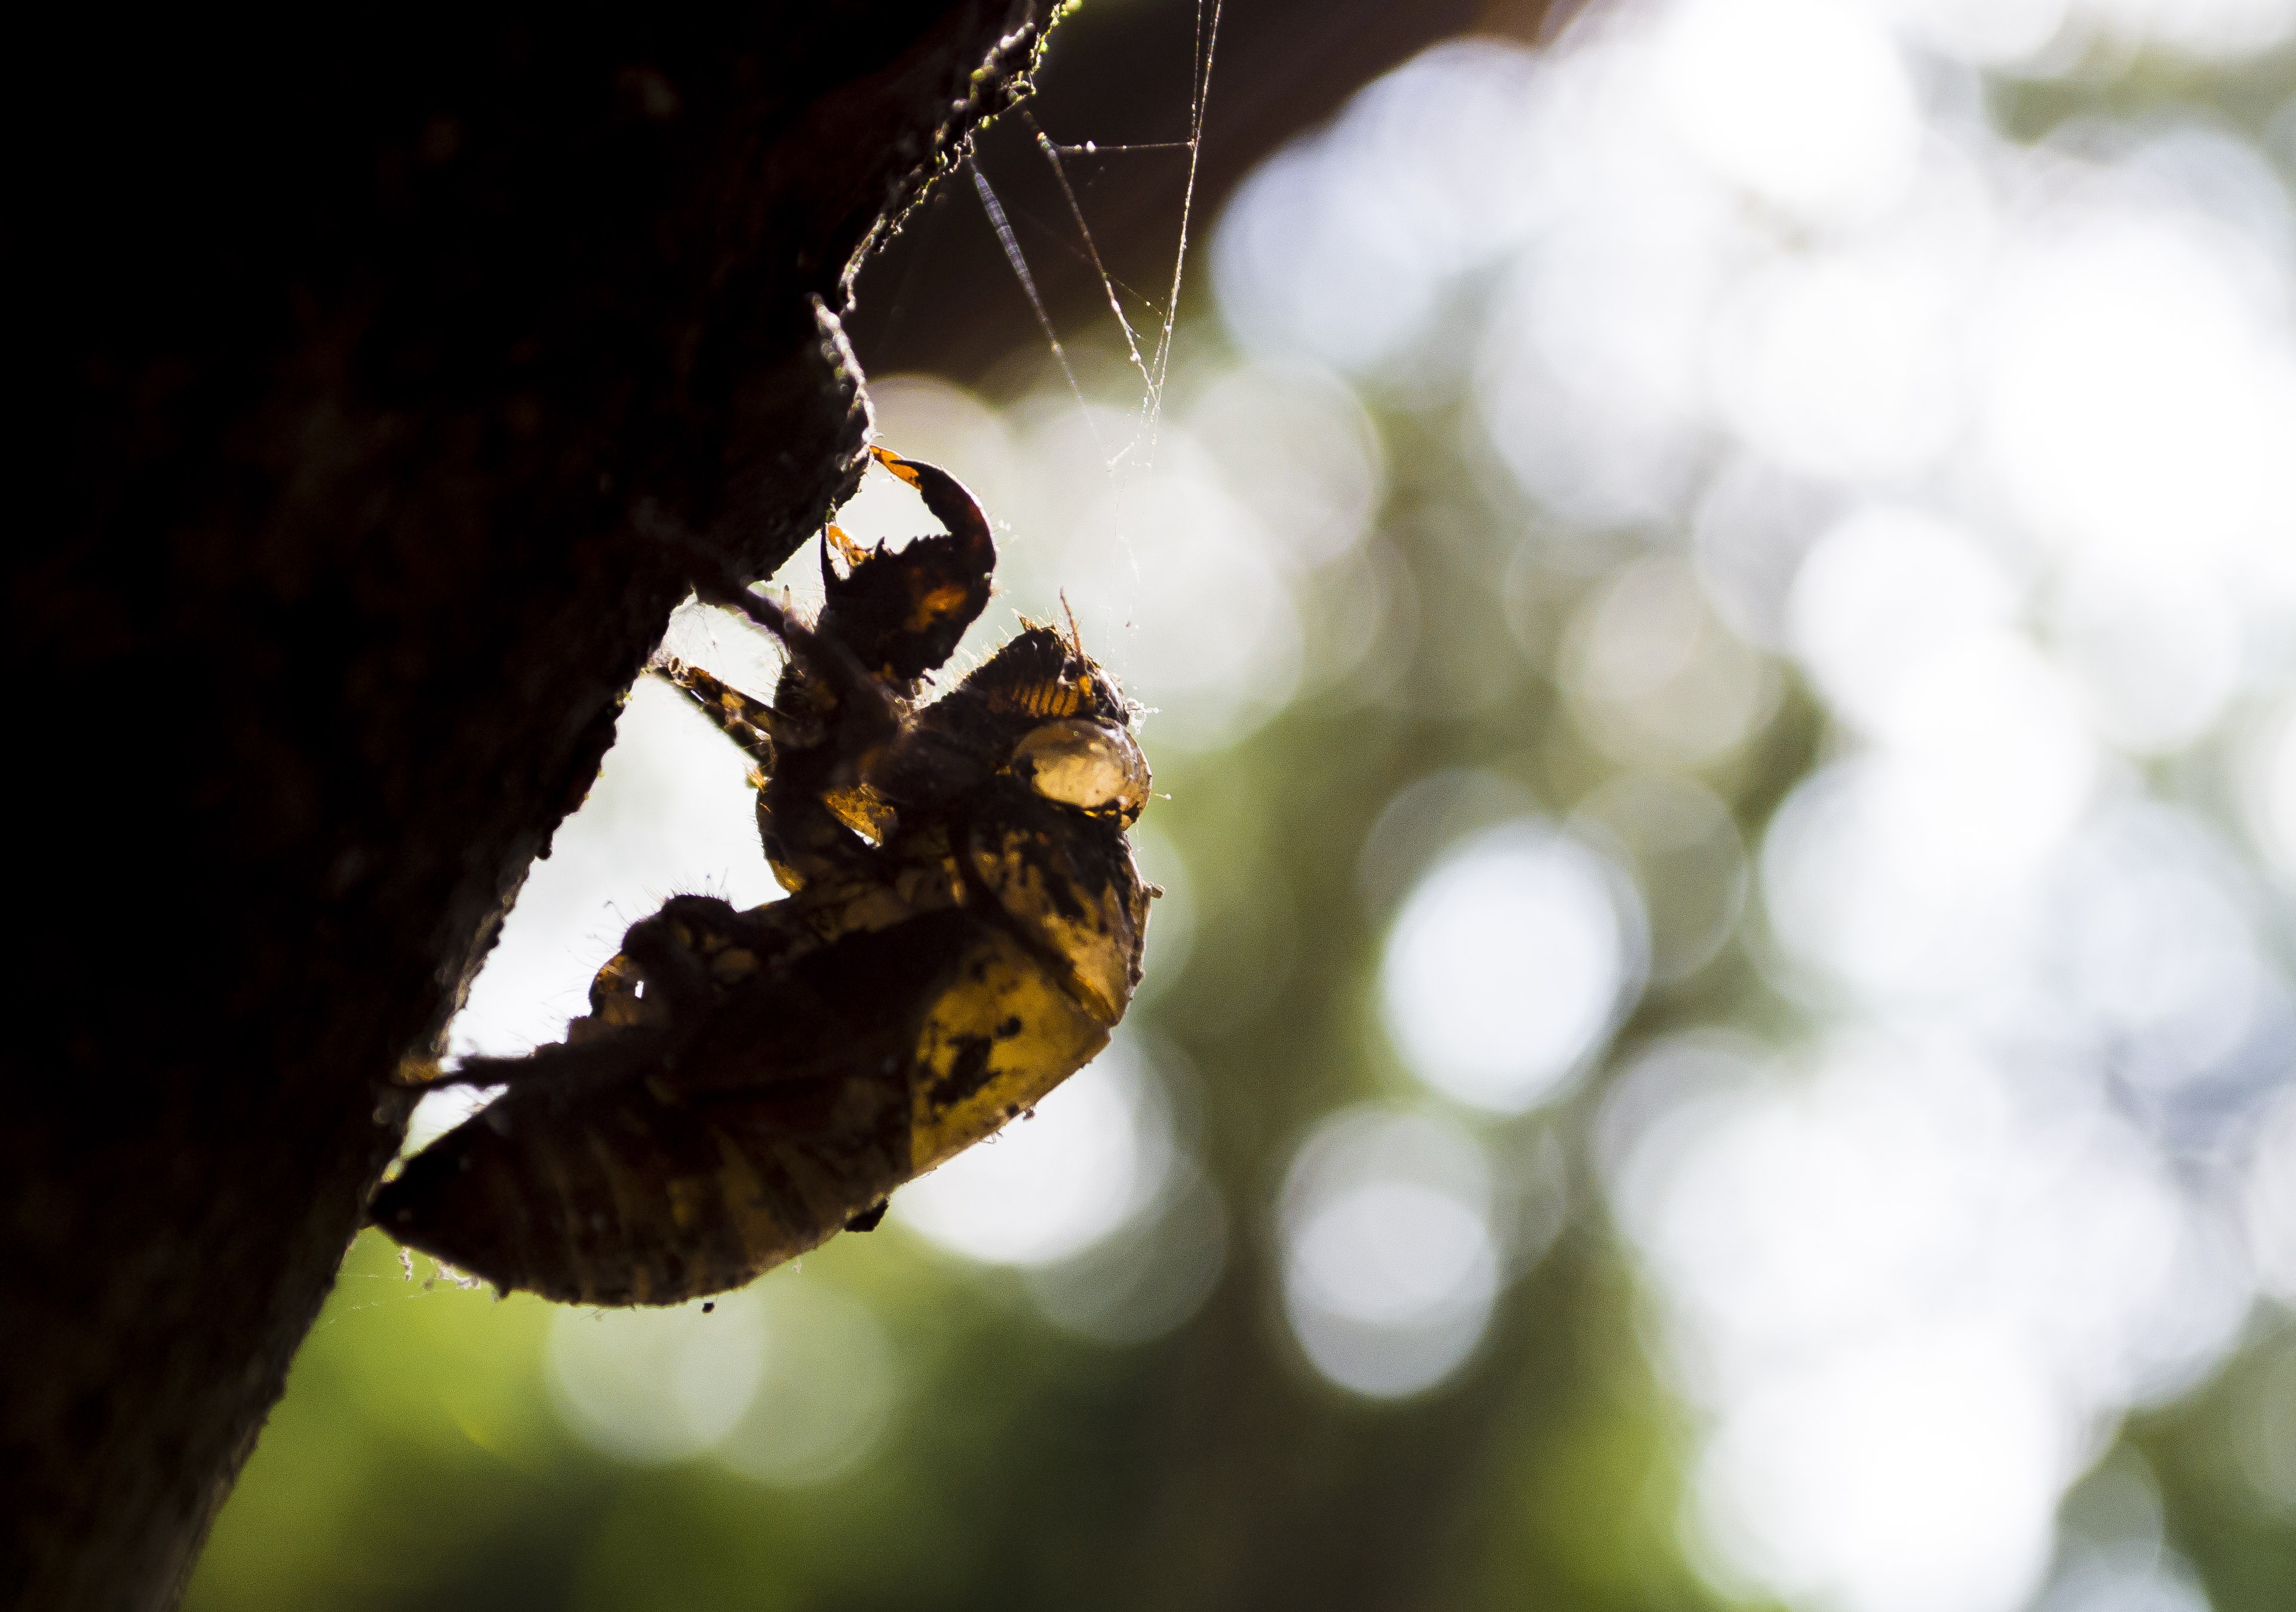
nature, branch, photography, leaf, flower, fly, insect, macro, flora, fauna, invertebrate, close up, detail, macro photography, arthropod, cicada, membrane winged insect, small cicada